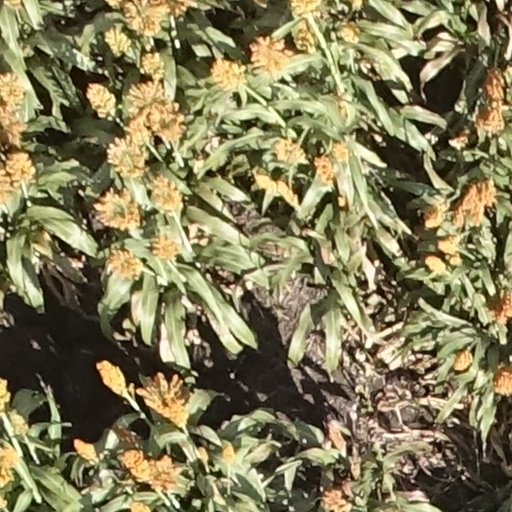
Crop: sorghum